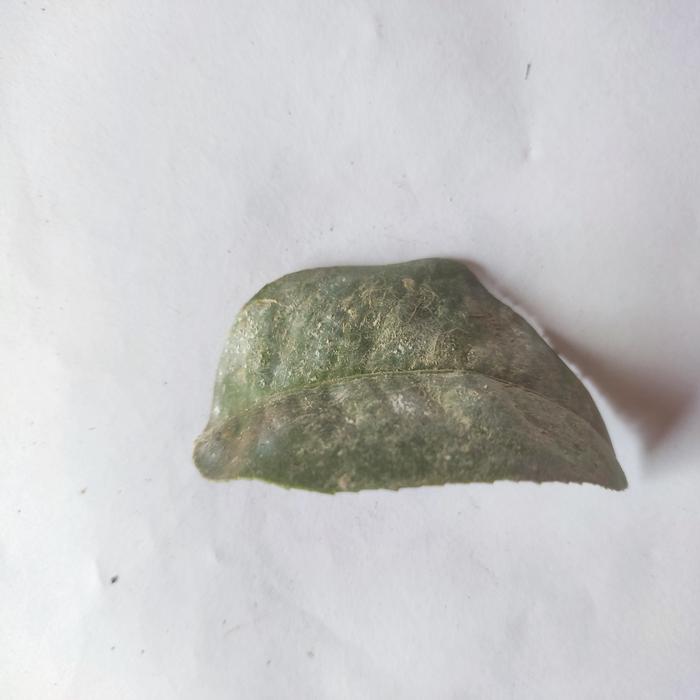
Crop: Lemon
Leaf condition: Sooty_Mold